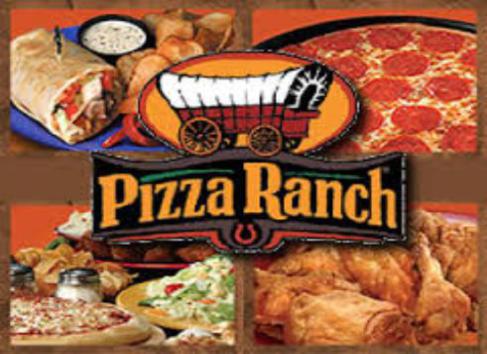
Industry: Food